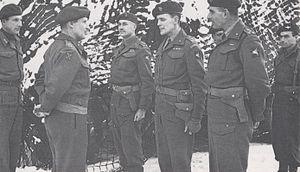
Eric Louis Bols était un officier de l'armée britannique, connu notamment pour avoir servi en tant que commandant de la 6ᵉ division aéroportée au cours de l'Opération Varsity en 1945. Après la fin de la Seconde Guerre mondiale, il reste aux commandes de la division dans des opérations de maintien de la paix au Moyen-Orient, avant de prendre sa retraite en 1948.